Multiracialism

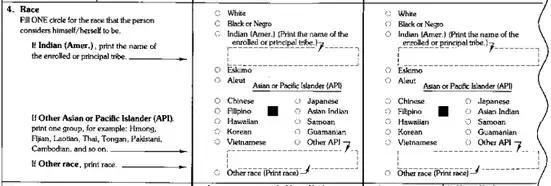
U.S. Census Bureau survey section on race from 1990. Participants were only allowed to indicate one race from a limited set of options.

The Civil Rights Movement in the 1960s inspired discourse, dramatically changing the perception of multiracial identities in the United States. In 1967, the Supreme Court Case "Loving v. Virginia" repealed all remaining anti-miscegenation laws, deeming these practices unconstitutional. As a result, the 1970s saw a rise in biracial marriages, a trend still evident decades later.